Fishguard Town Hall

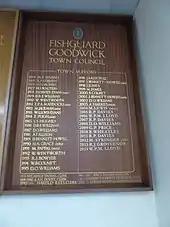
List of mayors inside the town hall

In the 1820s, in anticipation of the passing of an act of parliament authorising the establishment of a market in the town, the civic leaders decided to commission a market hall. The new building was designed in the neoclassical style, built in painted roughcast and was completed in around 1830.